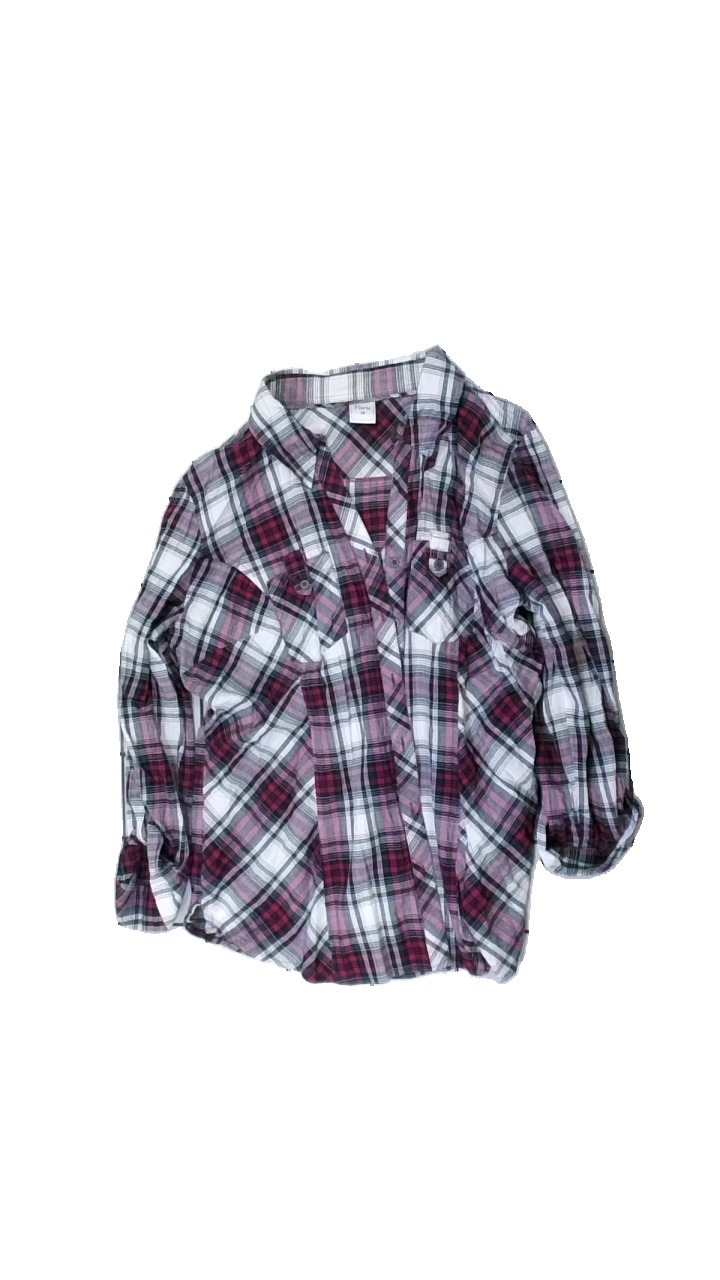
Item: Shirt (Ladies)
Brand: Florie
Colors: Purple, White, Blue, Multicolor
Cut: Regular
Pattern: Checkered print
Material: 100% cotton
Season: All
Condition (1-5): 3
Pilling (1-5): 3
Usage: Reuse
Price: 50-100